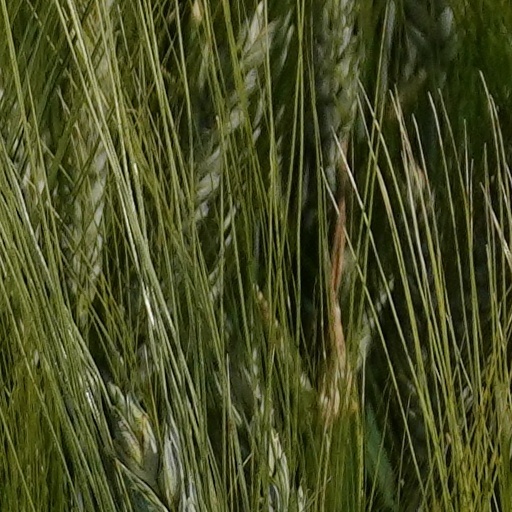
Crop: wheat